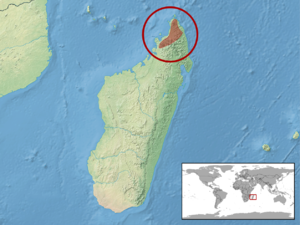
Brookesia ebenaui est une espèce de sauriens de la famille des Chamaeleonidae.